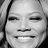
Emotion: happy